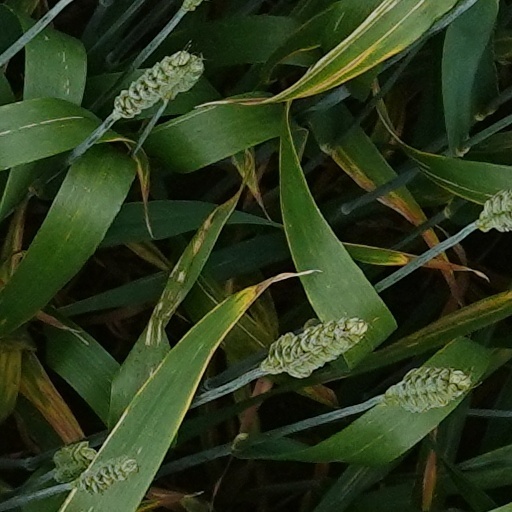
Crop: wheat